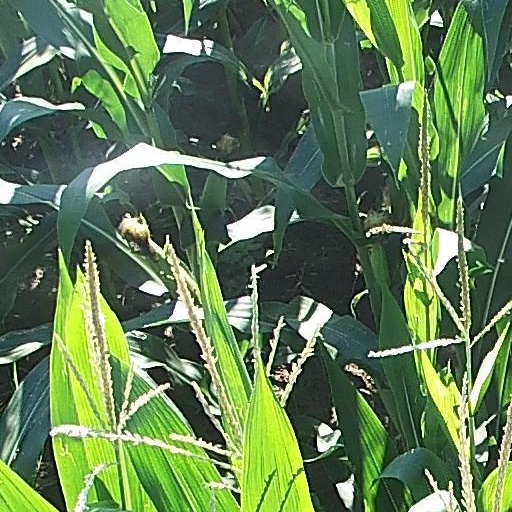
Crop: maize; corn